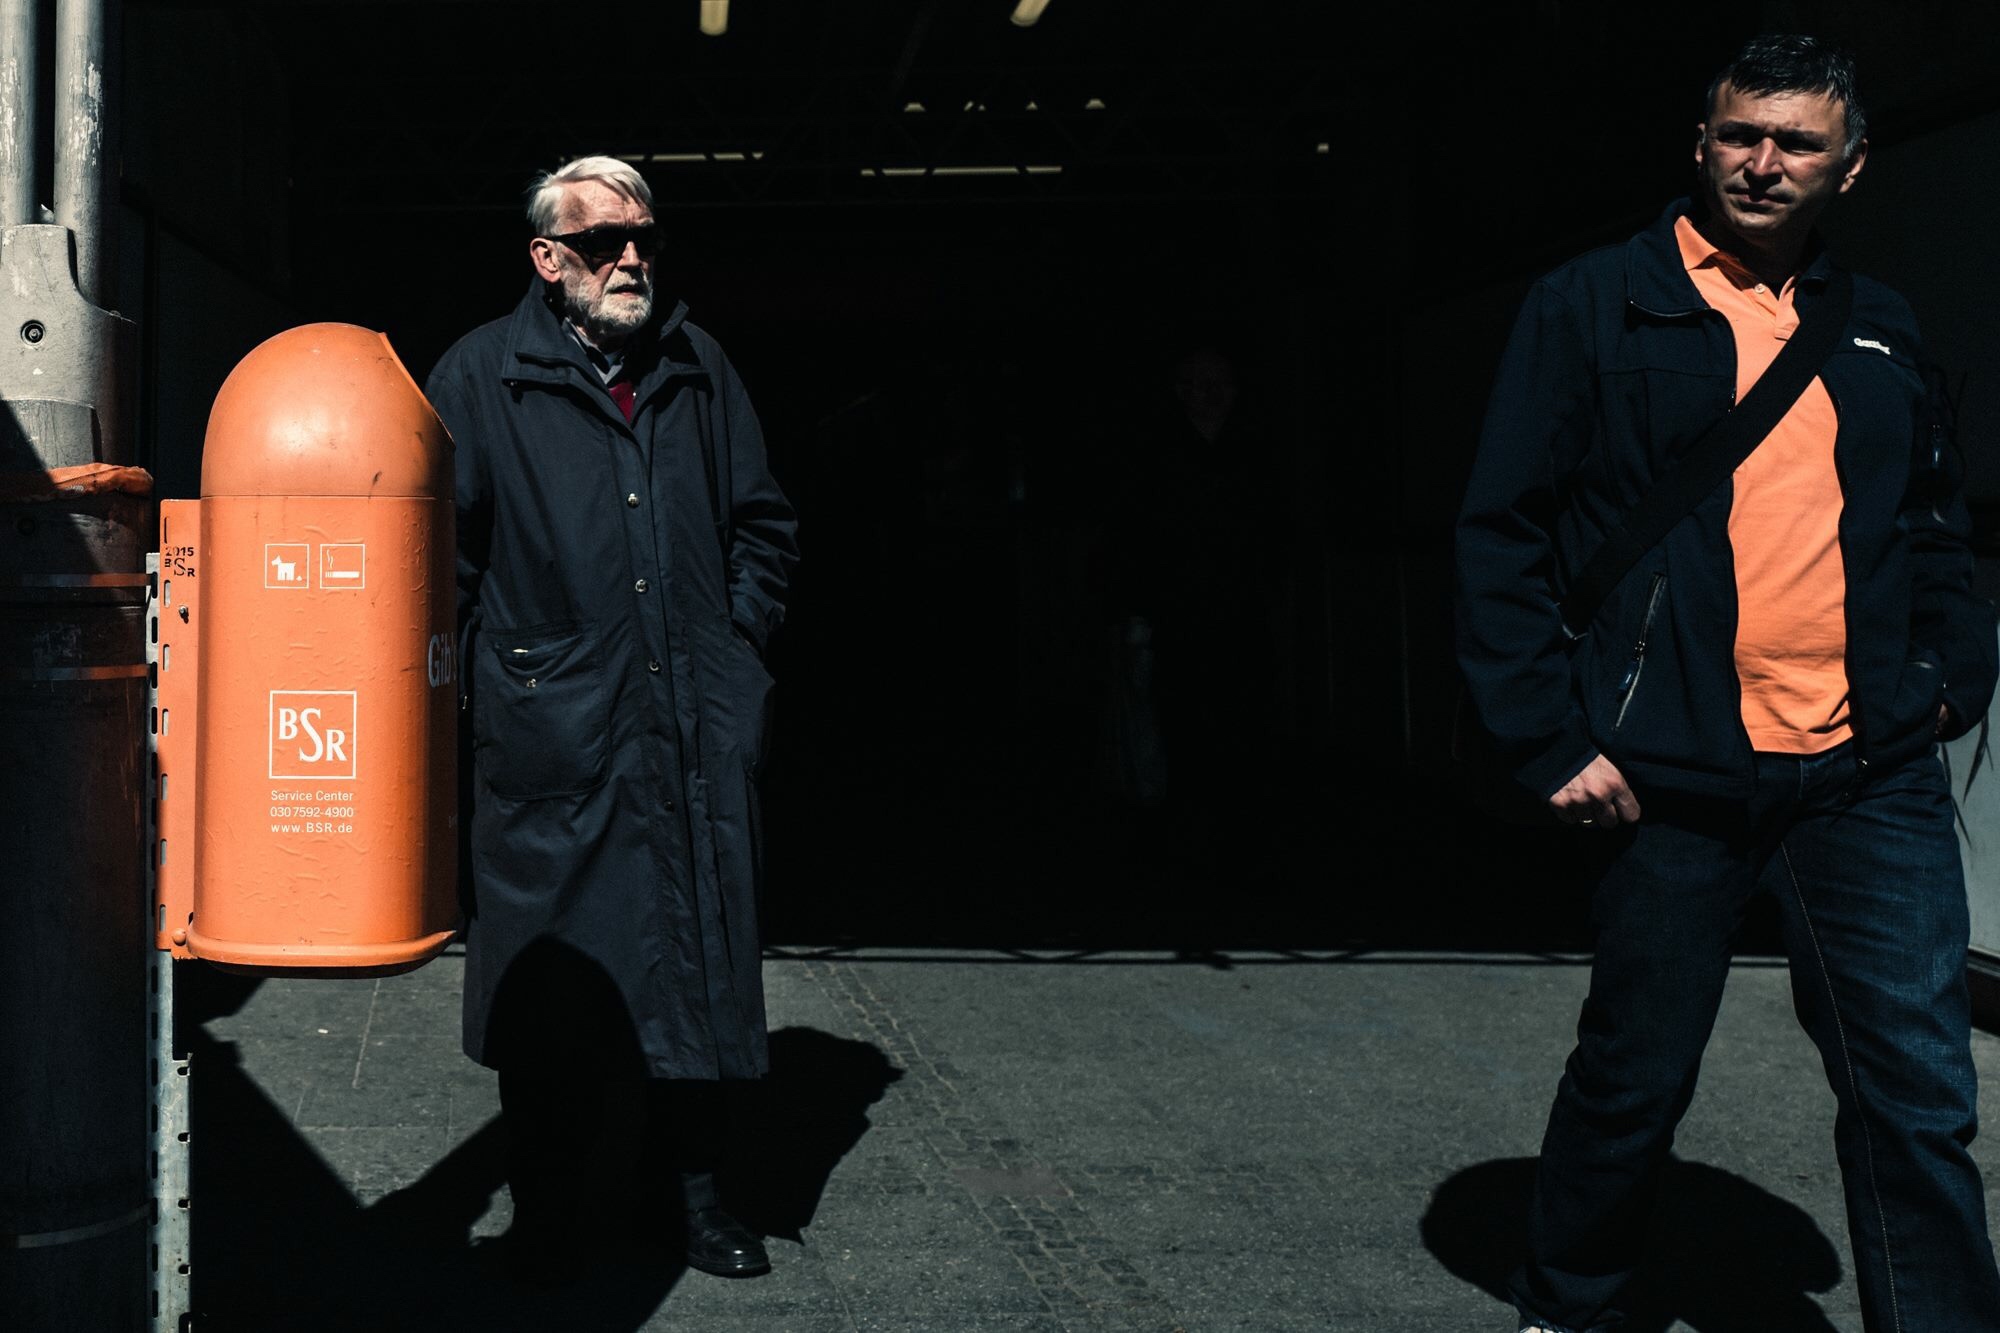
fashion, performance art